Minan-ur-Rahman

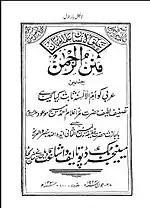
Book-Title "Minan-ur-Rehman" (1895)

Arabic - the Mother of all Languages - (Book) "Minan-ur-Rahman" [Arabic: منن الرّحمٰن ] is a brief treatise on philology by Mirza Ghulam Ahmad (1835-1908), written in May 1895. Ahmad claimed that Arabic was the first language taught to man by God Himself and the Mother of all languages (Arabic: "Ummul-al-Sinnah"). He highlighted certain peculiarities of the Arabic language, which he claimed could not be found in any other language and challenged his adversaries, to refute his claim also addressing Max Muller (1823-1900) to come forward and meet the challenge.